4th Infantry Division (Greece)

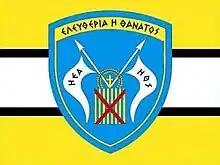
Flag and Emblem of the 4th Infantry Division

The 4th Infantry Division is a formation of the Hellenic Army. Founded in 1912 as an infantry division, it continues to exist today as a reserve and training formation, headquartered in Tripoli, Peloponnese.